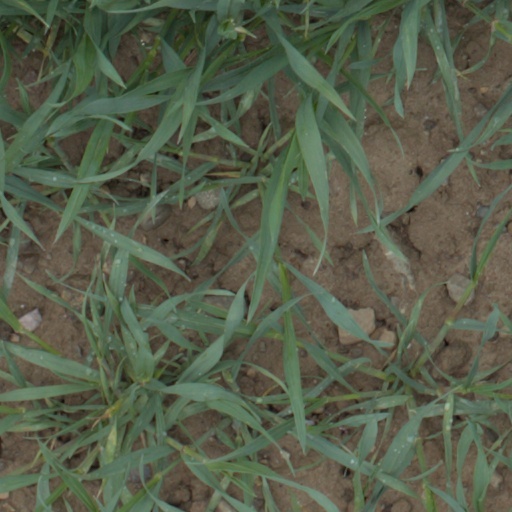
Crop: wheat